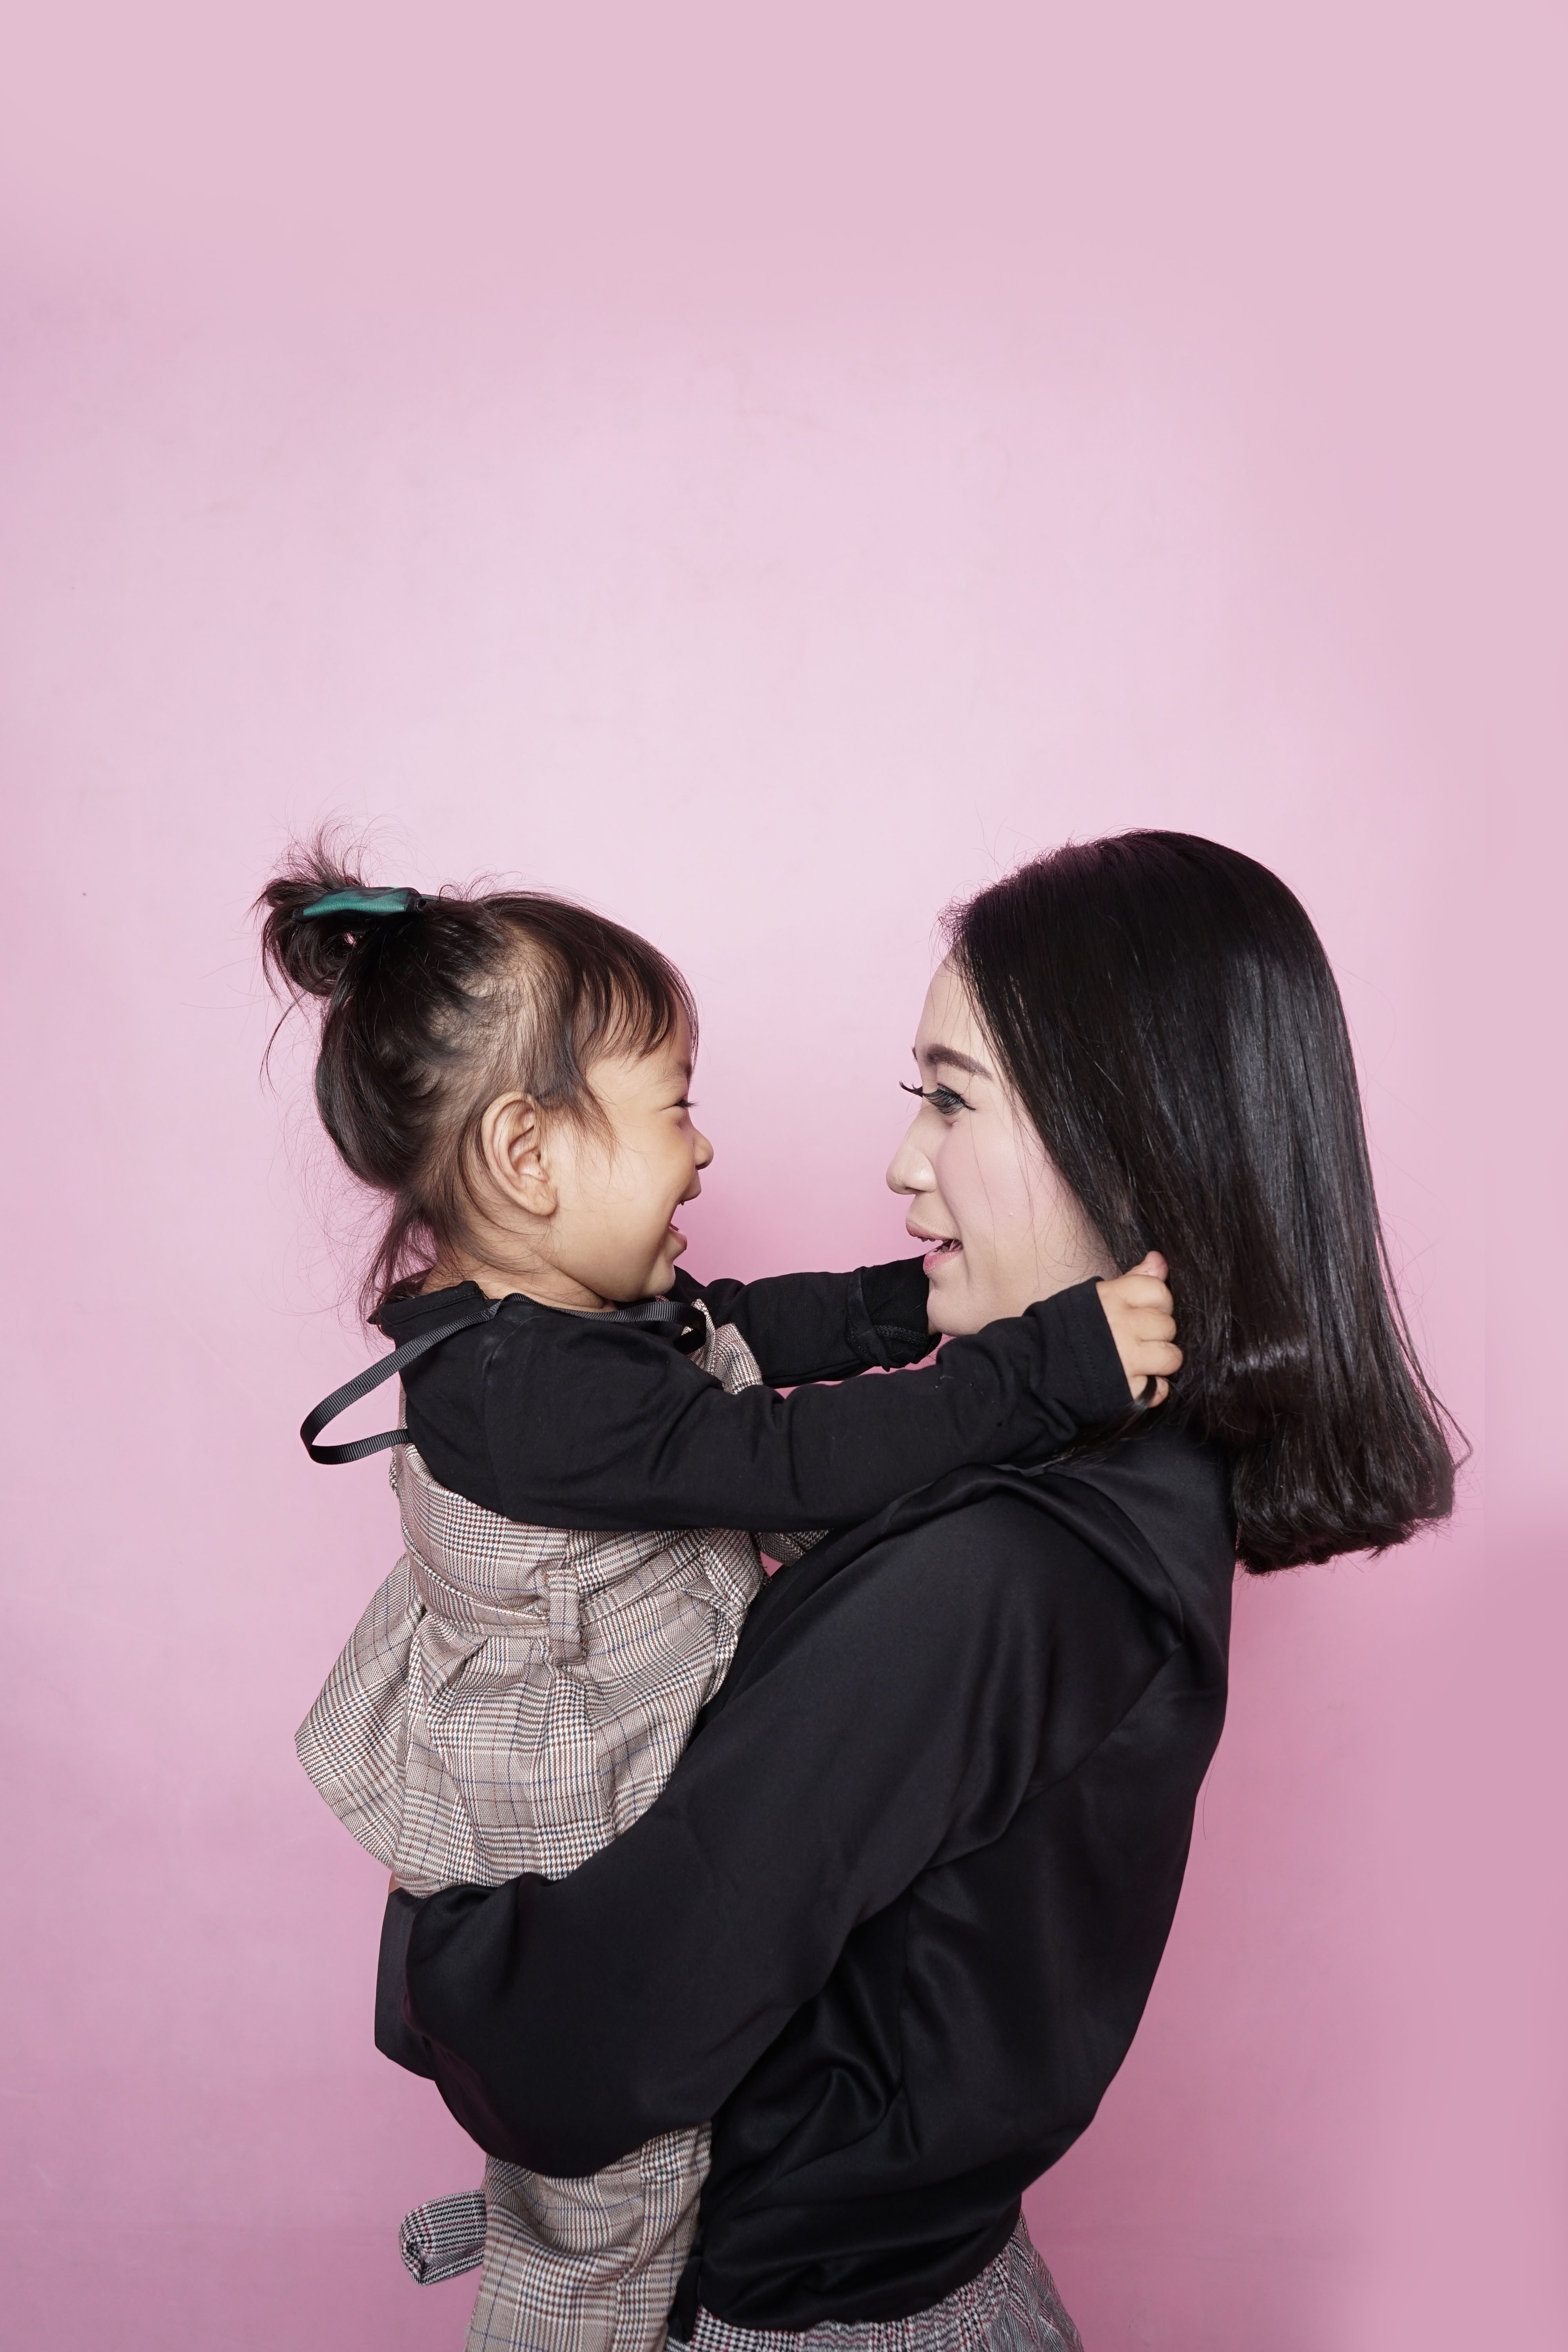
pink, black, skin, beauty, girl, shoulder, photography, fun, product, standing, child, interaction, textile, smile, happiness, photo shoot, mother, daughter